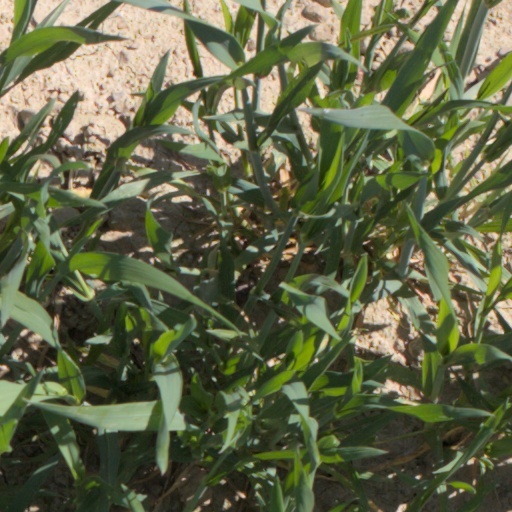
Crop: wheat